Gadilam River

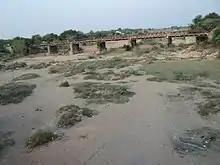
Gadilam River

The Gadilam River (sometimes pronounced Kedilam) flows through the Cuddalore and Viluppuram districts of Tamil Nadu.